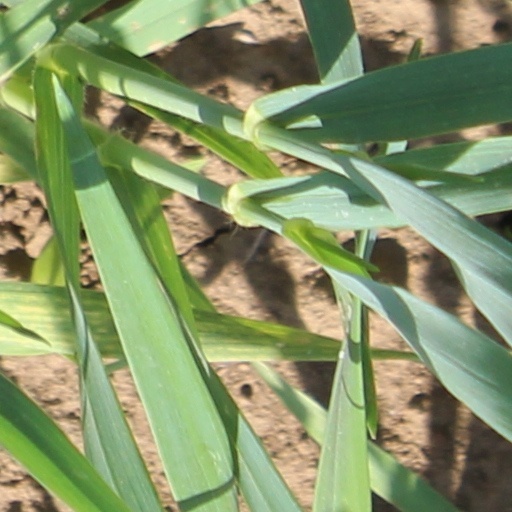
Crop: wheat